Scratching

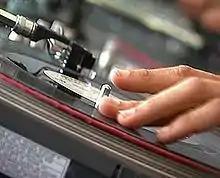
A DJ scratching a record

Scratching, sometimes referred to as scrubbing, is a DJ and turntablist technique of moving a vinyl record back and forth on a turntable to produce percussive or rhythmic sounds. A crossfader on a DJ mixer may be used to fade between two records simultaneously.